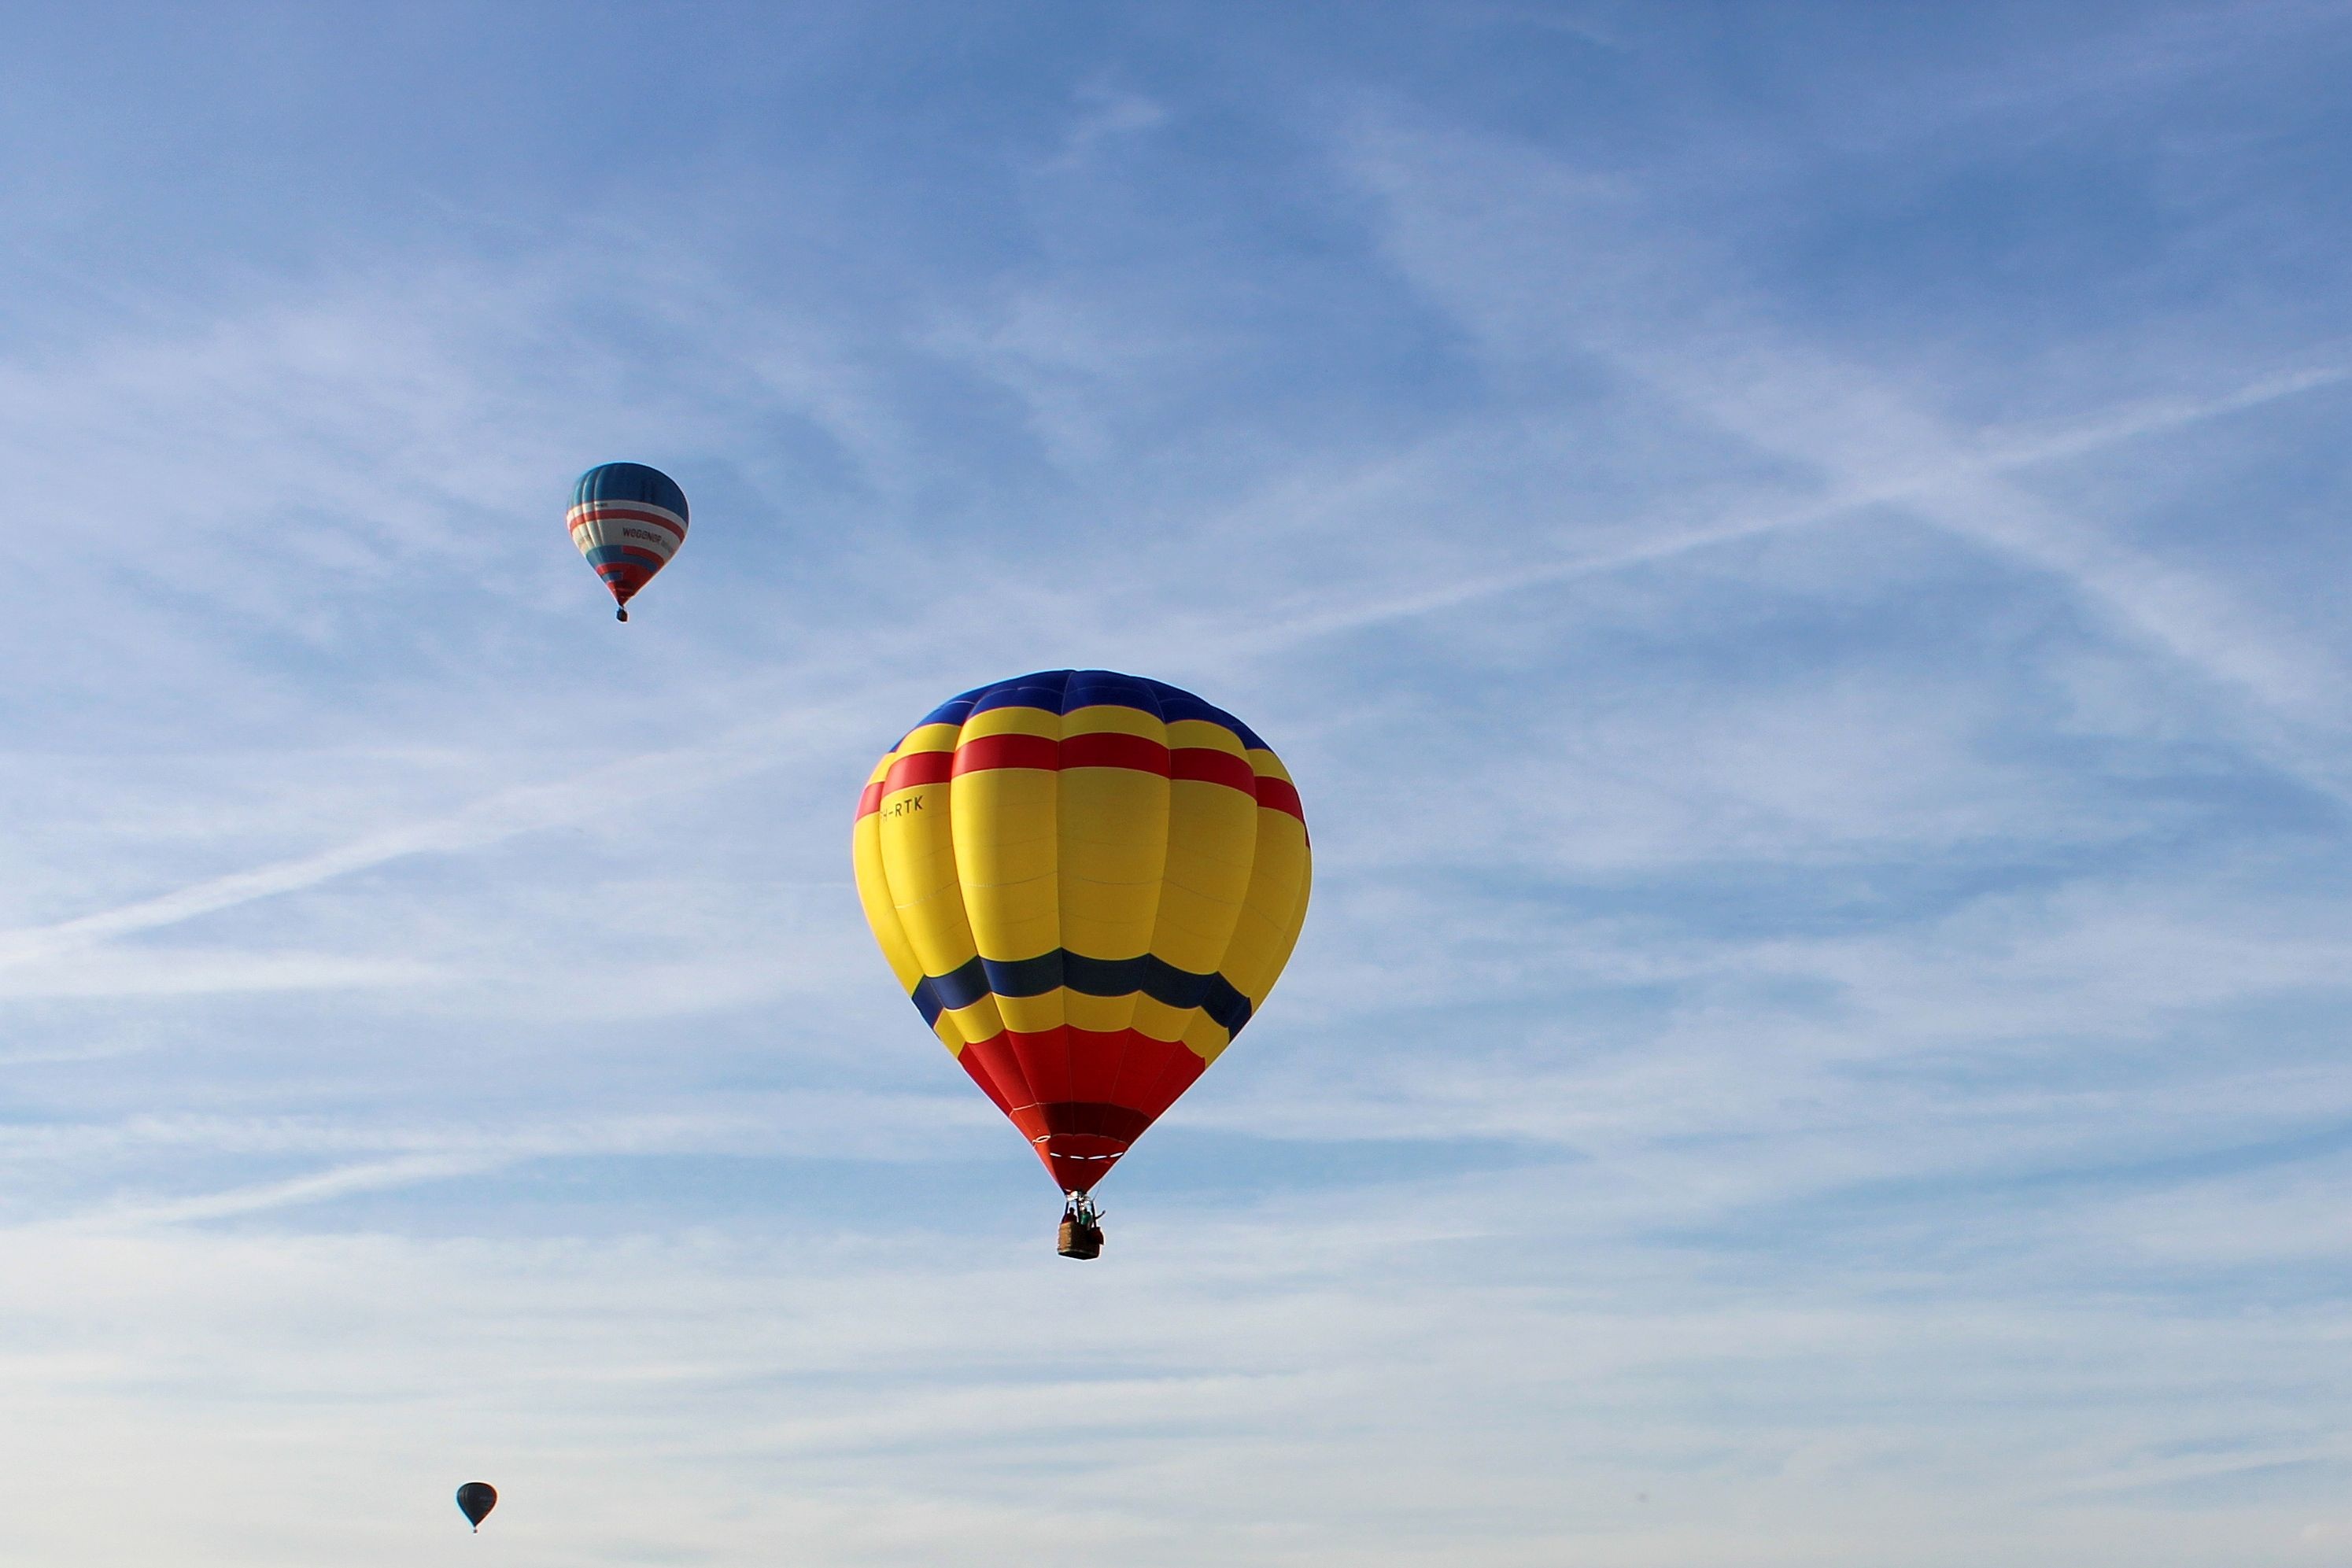
wing, sky, balloon, hot air balloon, aircraft, vehicle, flight, toy, netherlands, hot air ballooning, air balloon festival, atmosphere of earth